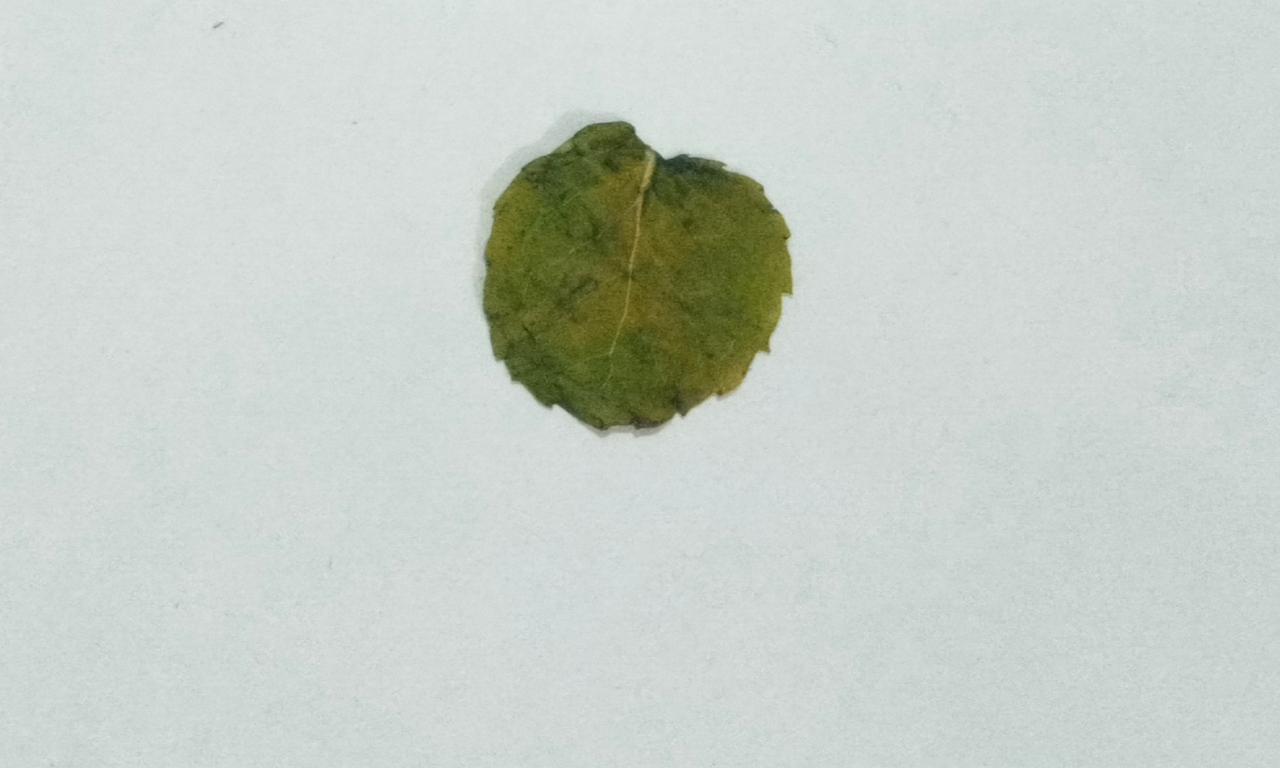
Label: Dried